Lynda Blanchard

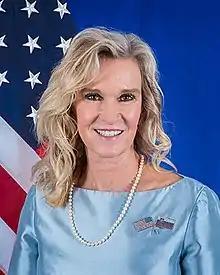
Official portrait, 2019

Lynda "Lindy" Blanchard (born July 4, 1959) is an American businesswoman, diplomat, and political candidate who served as the United States Ambassador to Slovenia from 2019 until 2021, under President Donald Trump and his administration. She was a candidate in the 2022 Alabama gubernatorial election, losing to incumbent Governor Kay Ivey in the Republican primary, having switched to that race from the Senate election.